Ferdinand von Řezníček

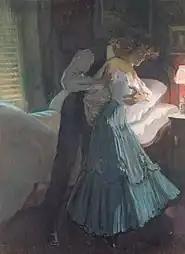
"The Eyes of the Canary"

He was born to General Josef Řezníček (1812–1886), who was raised to baronial rank in 1860, and his second wife, Hermine née Conrad (1839–1878), who came from an old Transylvanian family. The composer, Emil von Řezníček, was his half-brother from his father's first marriage, to Countess Clarisse Ghica (1837-1864). His primary education was at a Catholic school.